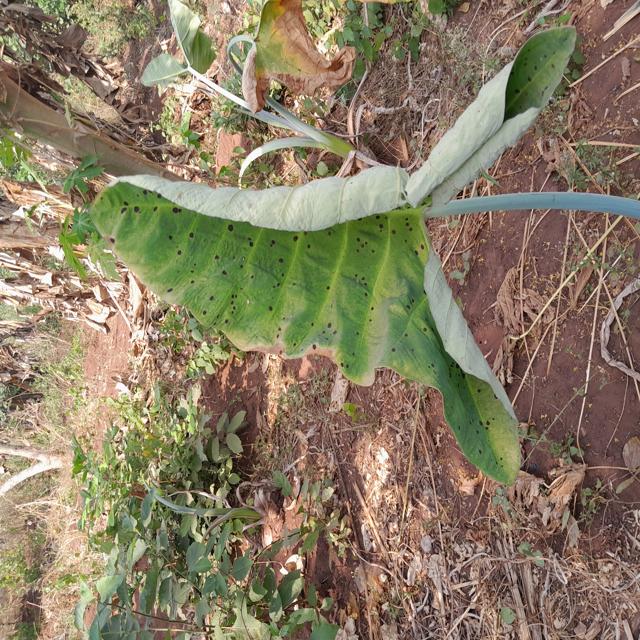
Label: Early_Blight